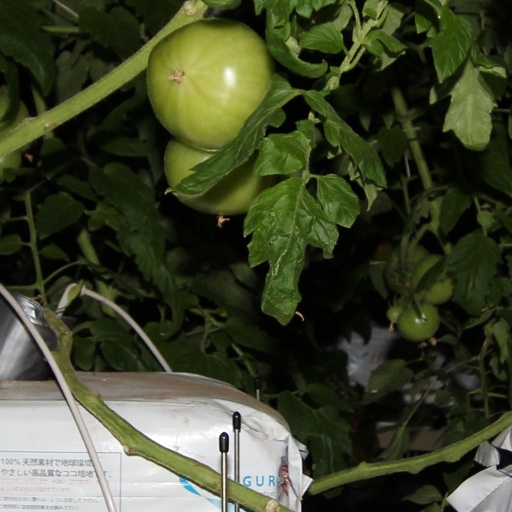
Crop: tomato